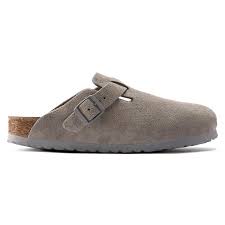
Label: Clog